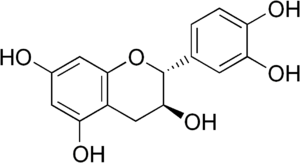
Les tanins condensés, appelés aussi tanins catéchiques ou proanthocyanidols, sont des polymères de flavanols. Ils sont constitués d'unités de flavan-3-ols liées entre elles par des liaisons carbone-carbone de type 4→8 ou 4→6. Ils forment un groupe important de composés phénoliques provenant de la condensation de molécules de flavonoïdes.